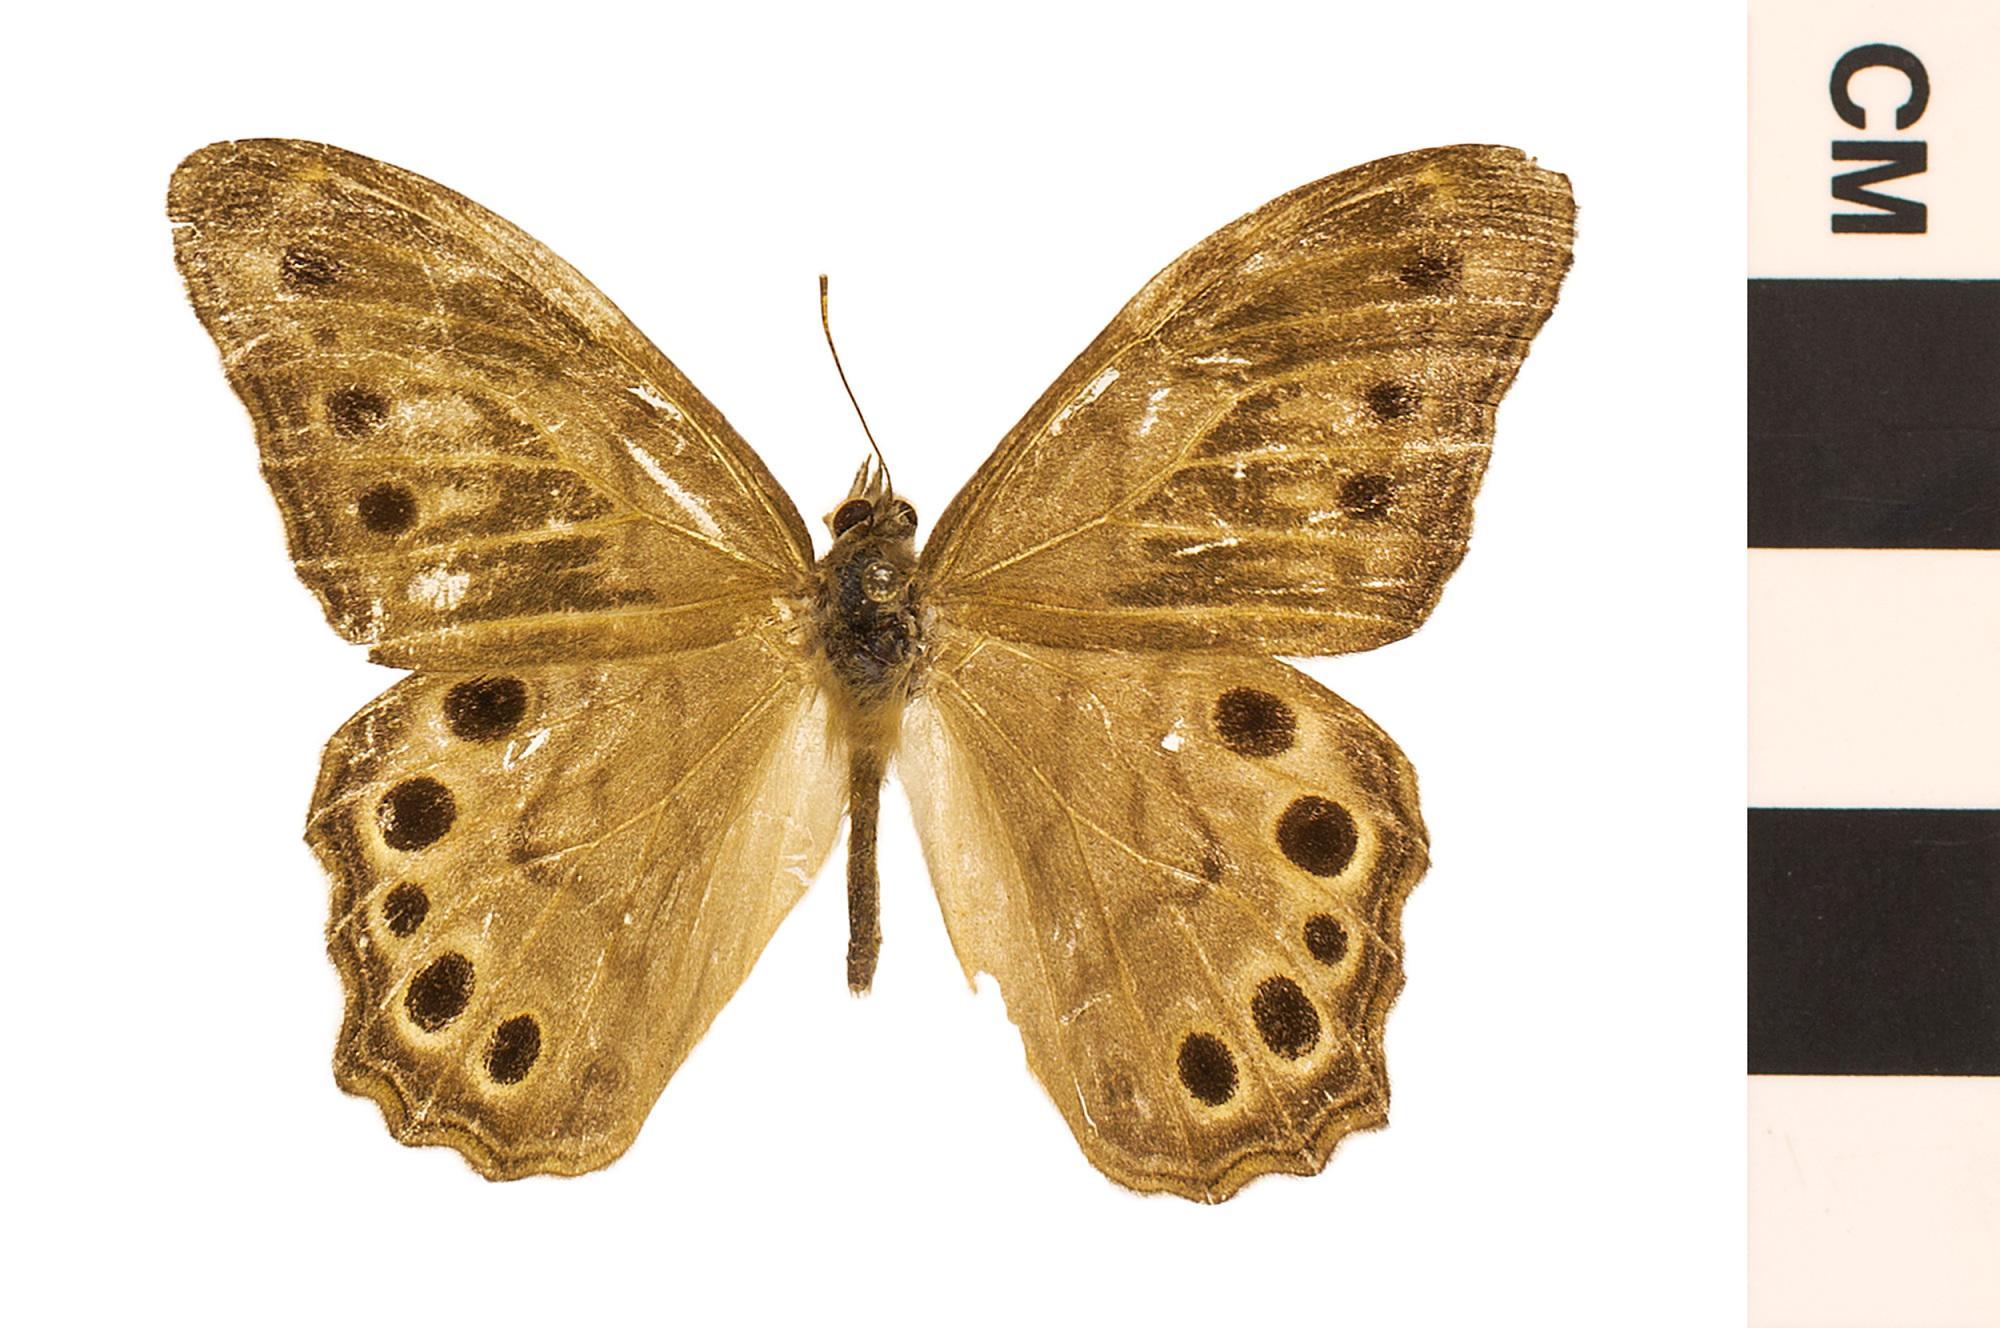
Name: Creole Pearly-eye
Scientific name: Lethe creola
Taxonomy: Animalia, Arthropoda, Hexapoda, Insecta, Lepidoptera, Nymphalidae, Satyrinae
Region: Entomology
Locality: Thicket Road, North America, United States, North Carolina, Gates County